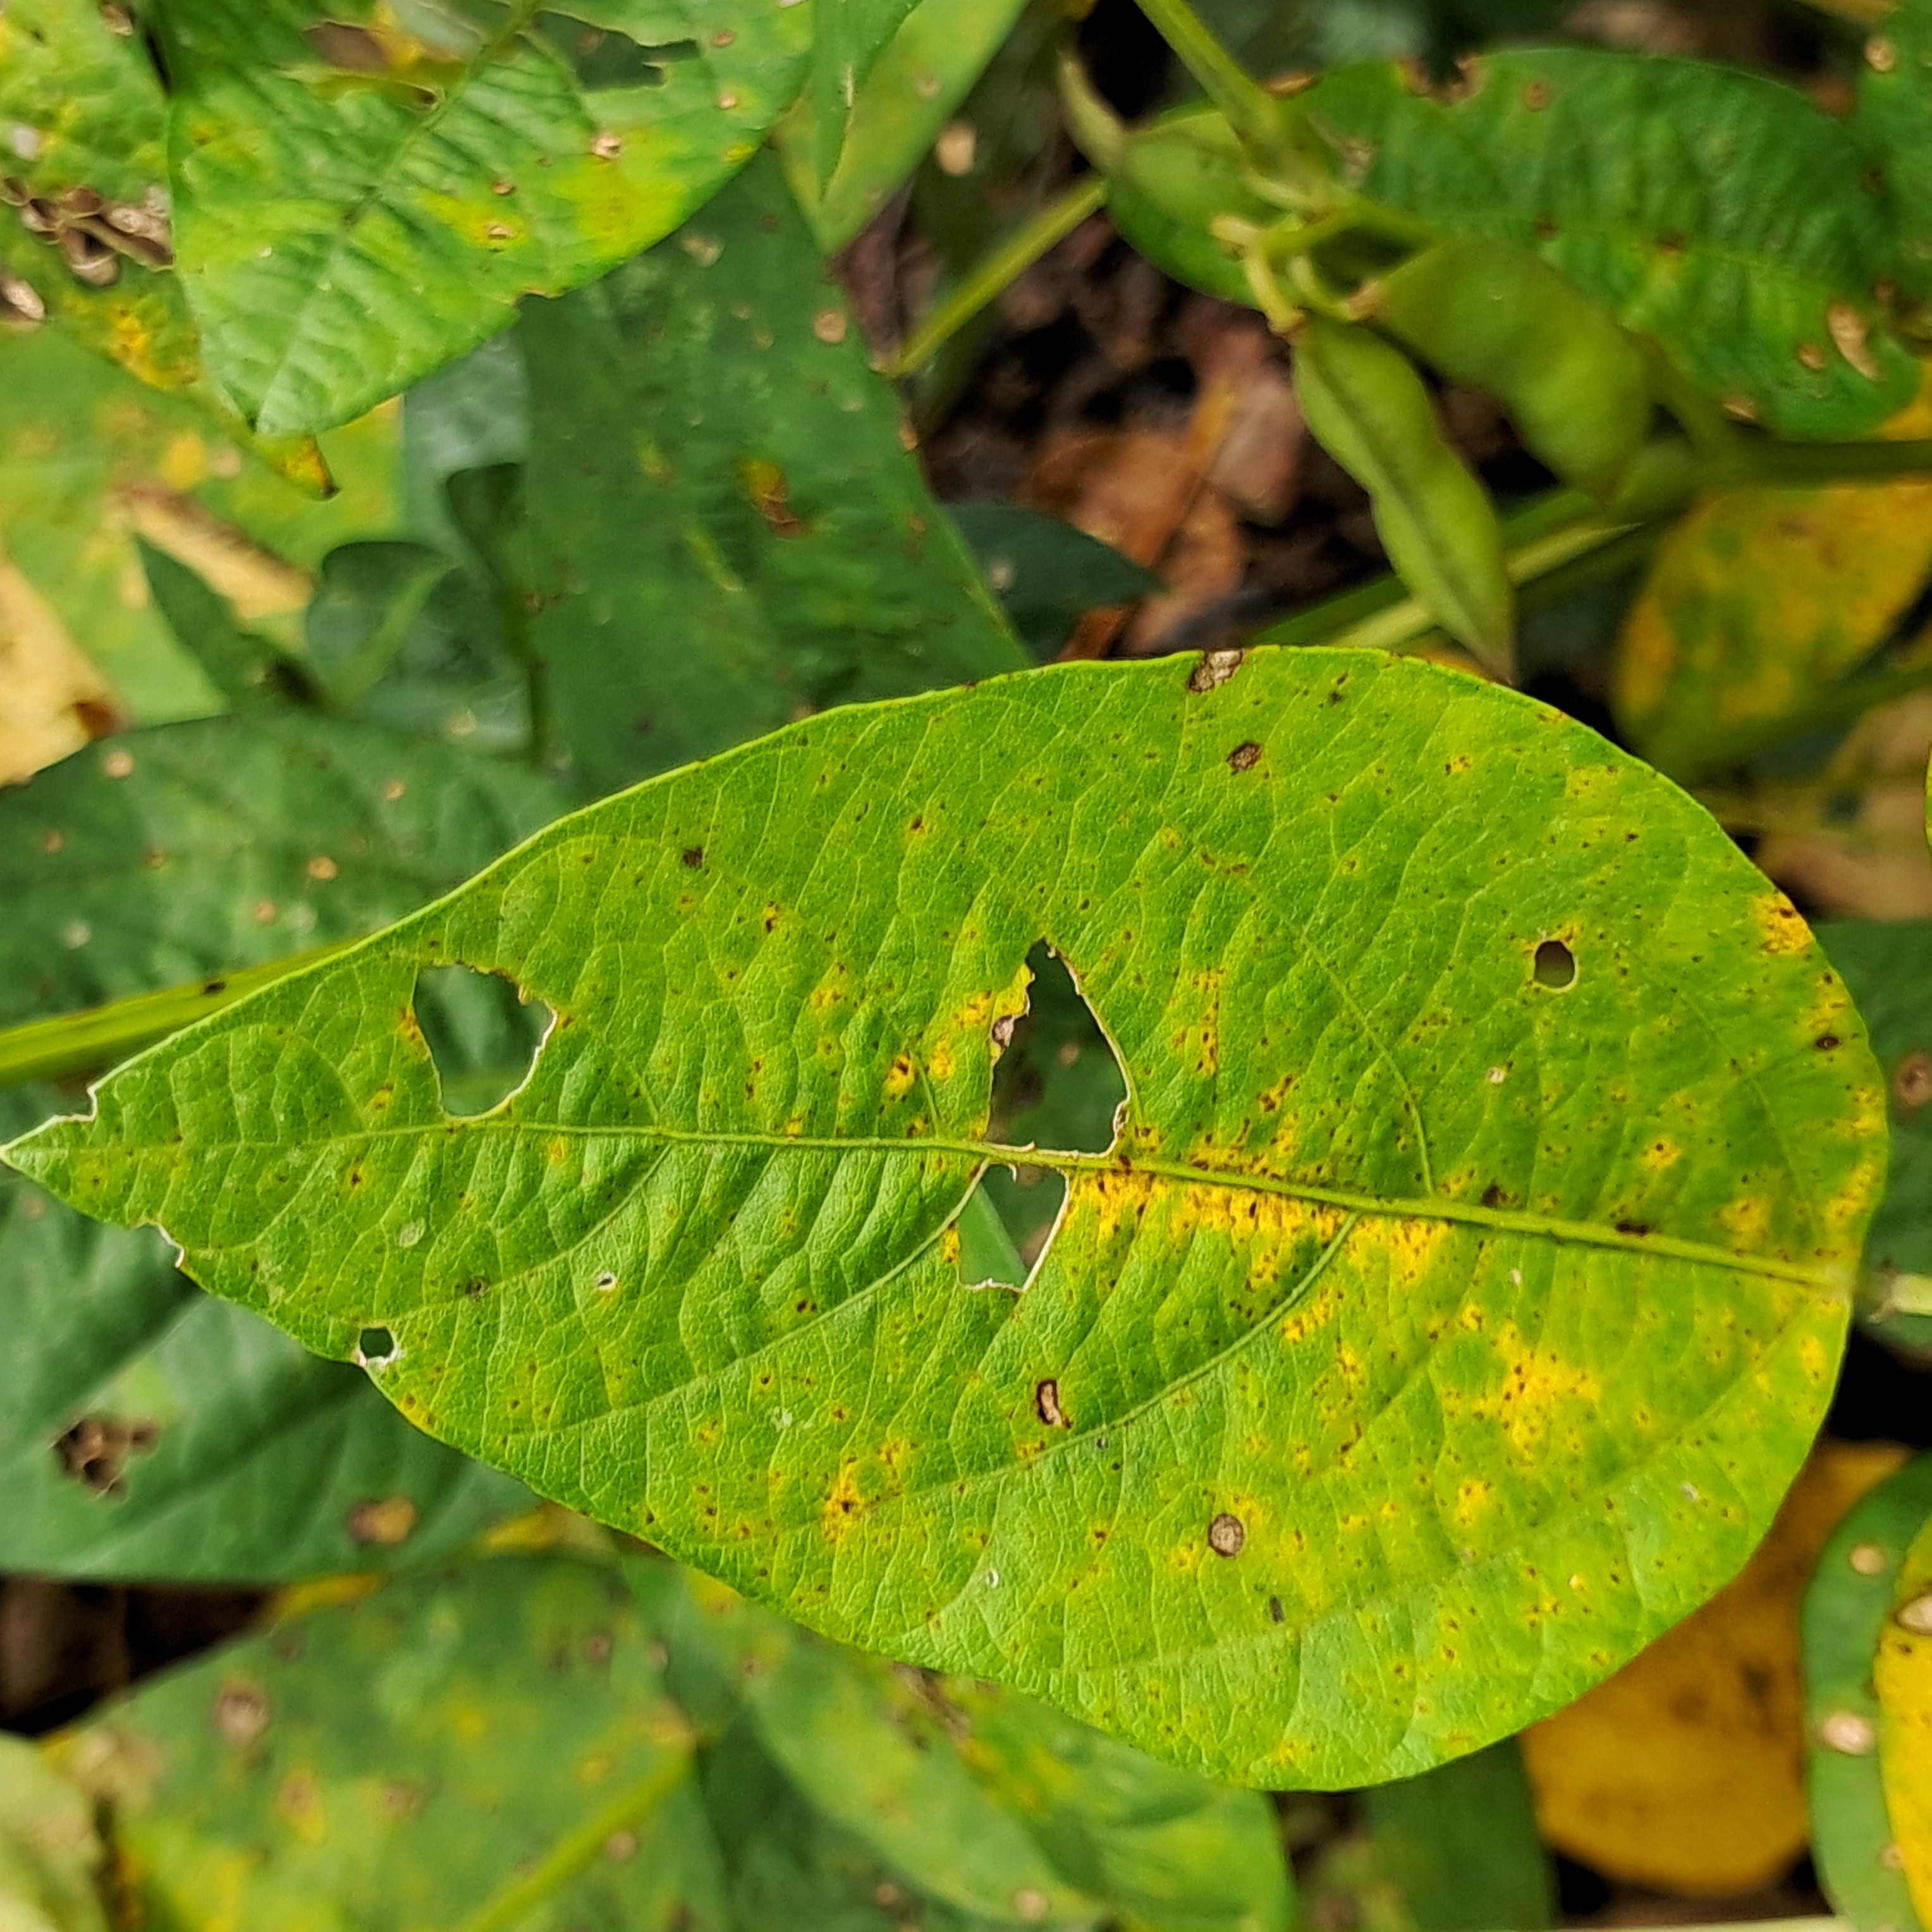
Label: Spectoria_Brown_Spot